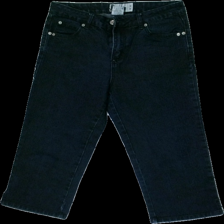
View: front
Type: Jeans
Category: Ladies
Brand: Alice Bizous (Joy)
Colors: Blue
Material: 100% Cotton
Cut: Cropped
Size: 40
Season: All
Trend: Denim
Price range: 50-100
Recommended usage: Reuse